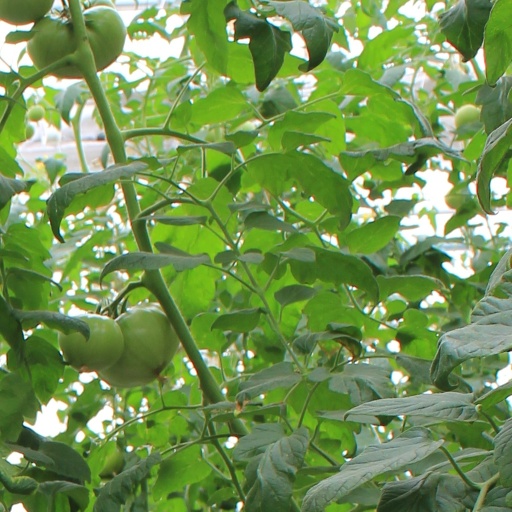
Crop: tomato